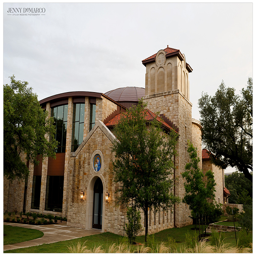
external view of the stone church on a cloudy day